La Péruse

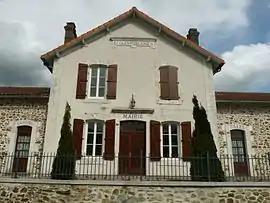
Town hall

La Péruse is a former commune in the Charente department in southwestern France. On 1 January 2019, it was merged into the new commune Terres-de-Haute-Charente.